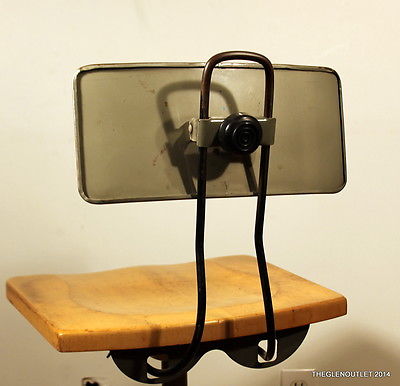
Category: chair